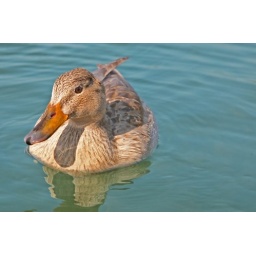
close up of female mallard duck swimming in green water